Hans Heinrich Brüning

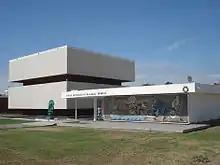
Brüning Museum

By 1916, the ceramic pieces he had collected would no longer fit in his home. He decided to sell part of his collection to the Peruvian government for 60,000 Soles. They were put on display in 1924 and he was named the museum's first director (with a salary of four Soles per month), but his tenure was short because he was in poor health, which prompted him to return to Germany for good in 1925. His full collection is now displayed at the Museo Arqueologico Nacional Brüning in Lambayeque, which opened in 1966.